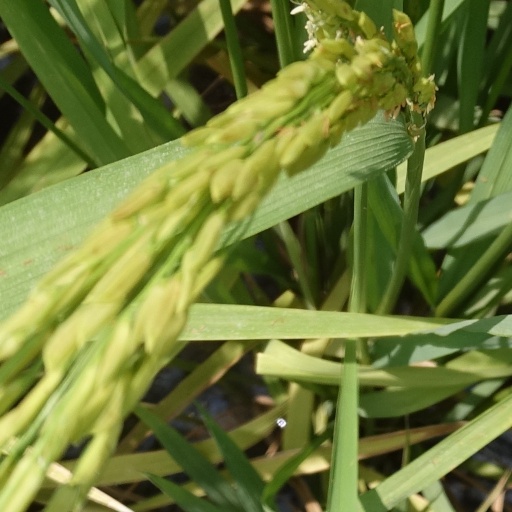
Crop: rice